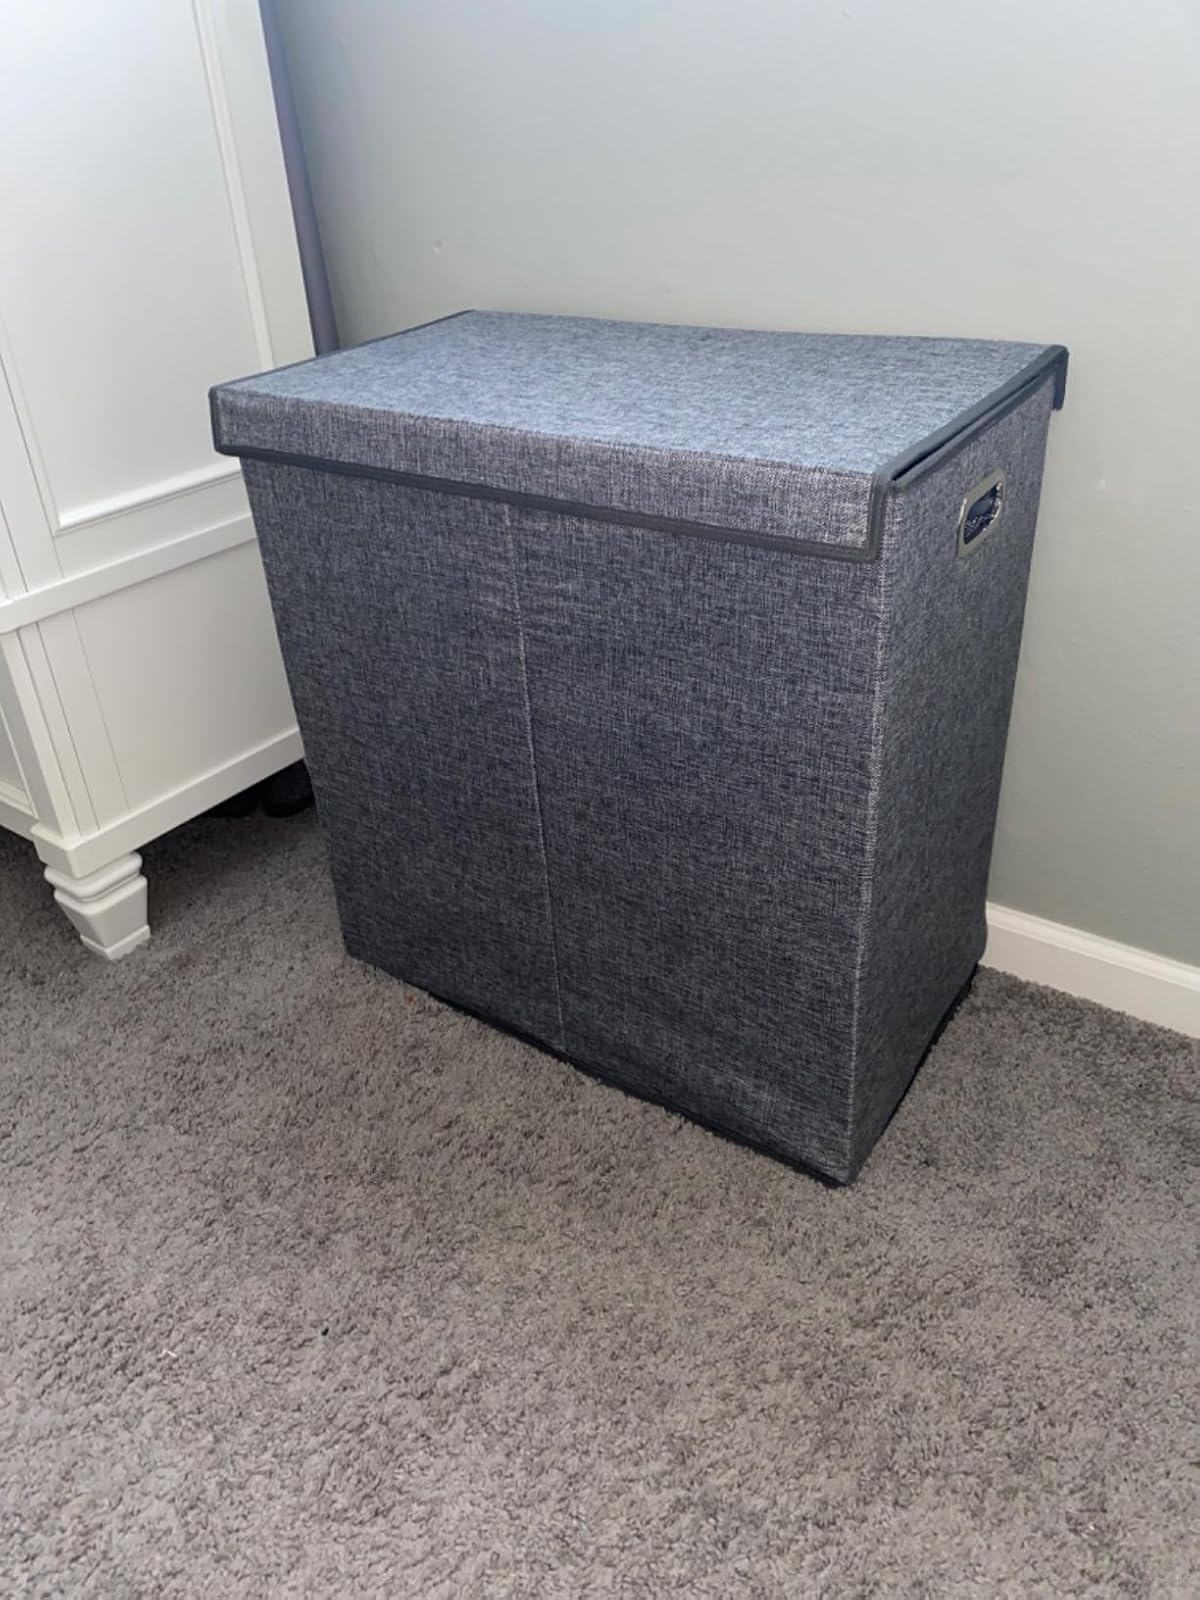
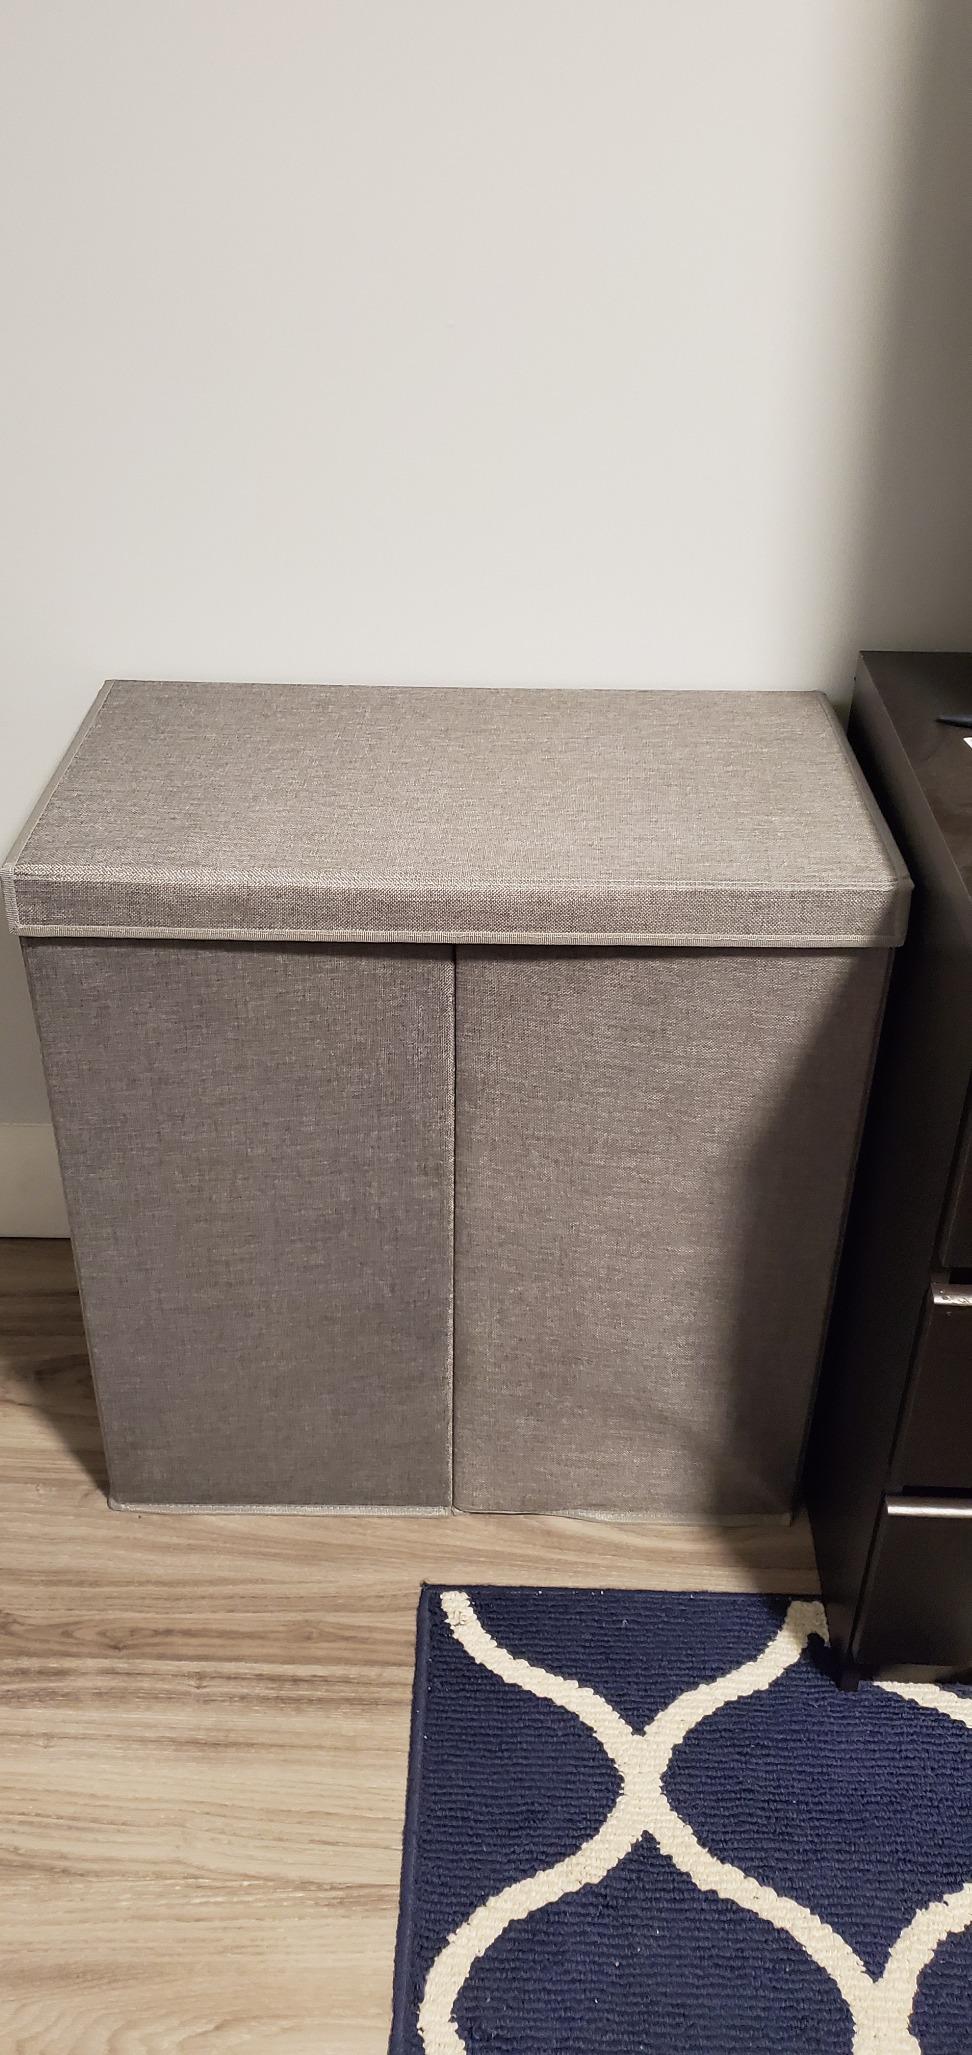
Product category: items_hamper
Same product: yes